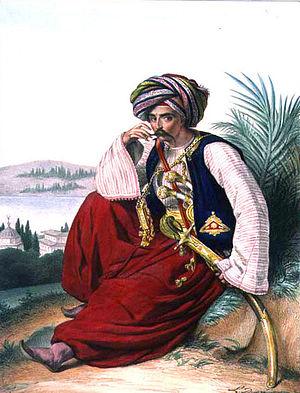
Un Mamelouk, Lithographie
Louis Dupré, né en 1789 à Versailles, mort en 1837 est un peintre d'histoire et lithographe français.
Les mamelouks de la Garde impériale sont une unité de cavalerie légère d'origine égyptienne, créée par Napoléon Bonaparte à son retour d'Égypte, et en service dans l'armée française de 1801 à 1815. Ce corps est la troisième formation de cavalerie intégrée dans la Garde impériale et son premier élément étranger. Initialement recrutés lors de la campagne d'Égypte, les mamelouks sont rapatriés avec les troupes françaises en métropole où ils sont organisés en un escadron, réduit ensuite à une simple compagnie.